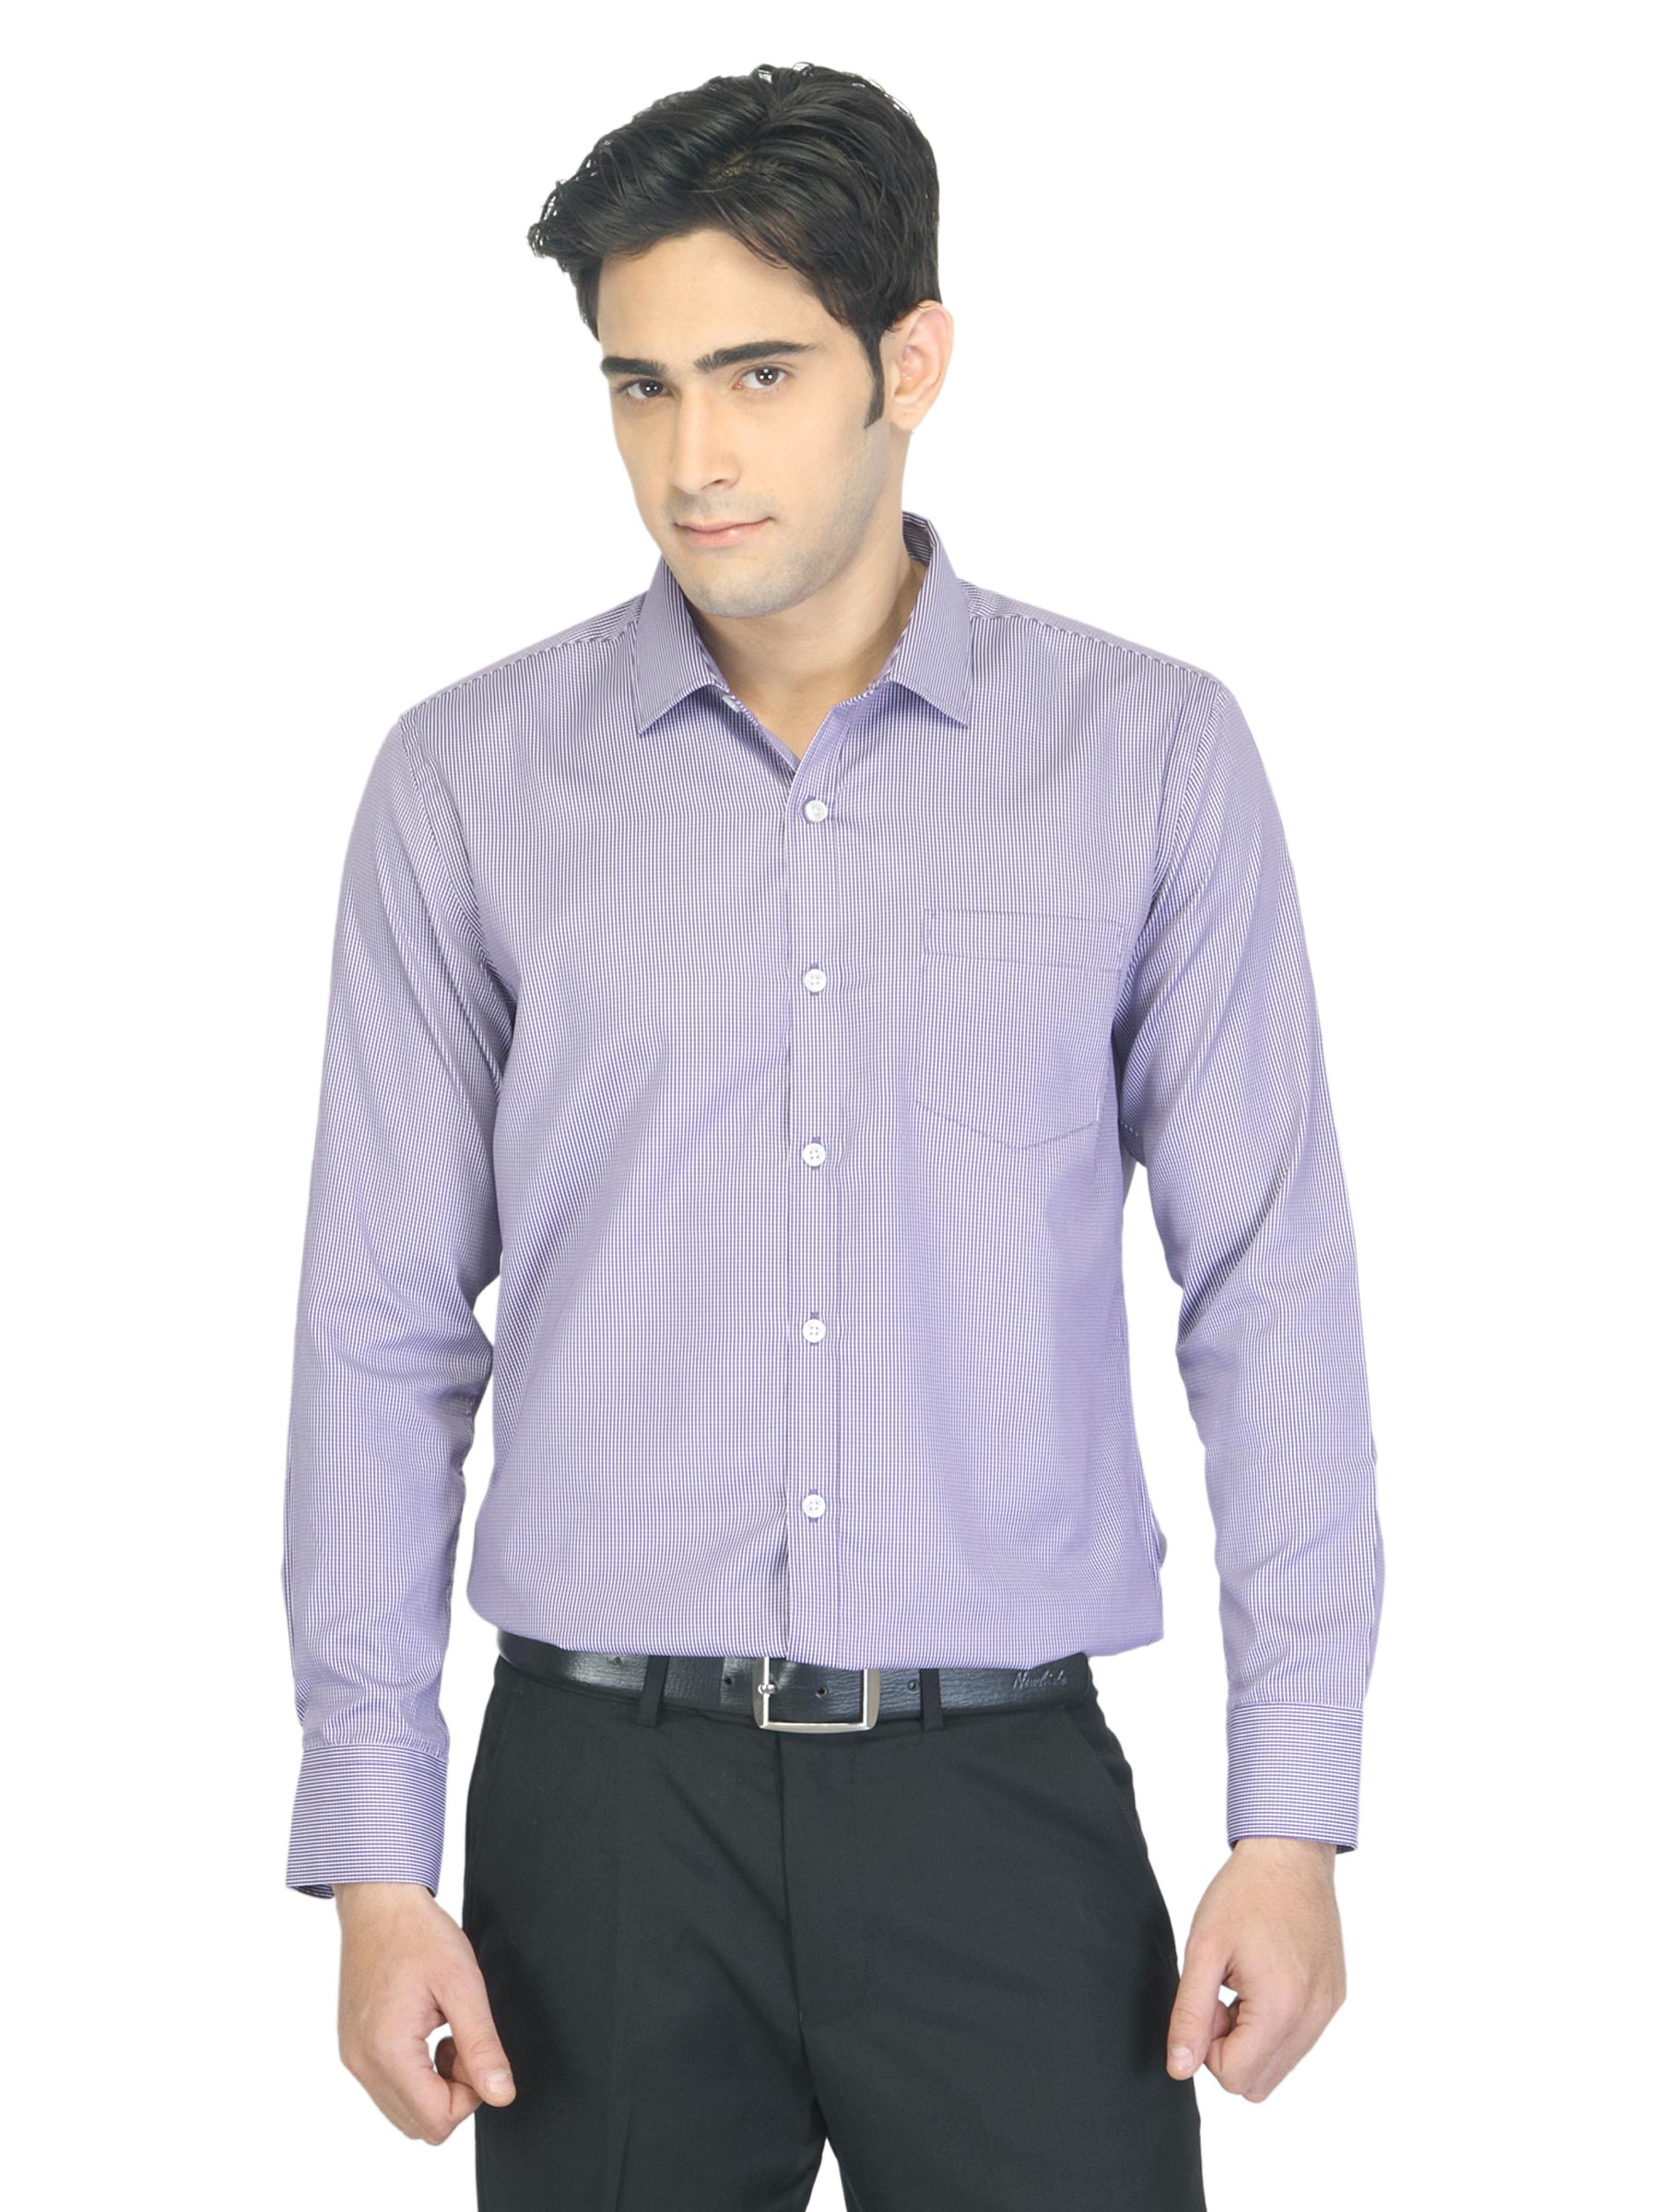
John Miller Men Striped Purple Shirt
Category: Apparel / Topwear / Shirts
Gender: Men
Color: Purple
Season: Summer 2012
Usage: Formal